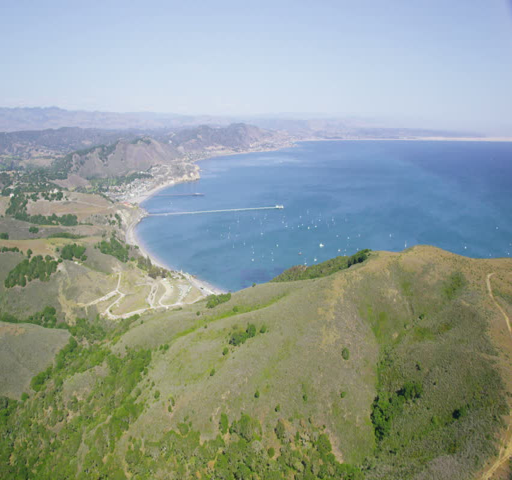
aerial view along filming location .